Julius Plücker

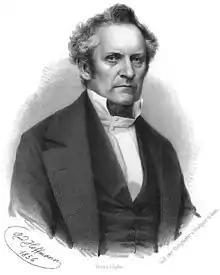
Julius Plücker

Julius Plücker (16 June 1801 – 22 May 1868) was a German mathematician and physicist. He made fundamental contributions to the field of analytical geometry and was a pioneer in the investigations of cathode rays that led eventually to the discovery of the electron. He also vastly extended the study of Lamé curves.